Giuseppe Rossi

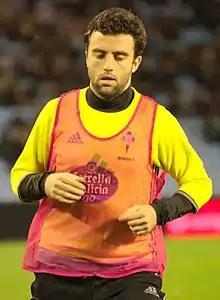
Rossi with Celta de Vigo in 2017

On 29 August 2016, Rossi signed a one-year contract with Celta de Vigo, with an option for another year. He scored his first goal for the club on his debut, which came in a 1–1 away draw against Standard Liège in Celta's opening group match of the Europa League. He made his league debut with the club on 18 September, coming on as a substitute in a 0–0 away draw against Osasuna. On 3 April 2017, Rossi scored a hat-trick in a 3–1 home win over Las Palmas in La Liga; this was his first goal since he scored against Espanyol on 25 September 2016, and his first hat-trick since 20 October 2013, when he scored three goals for Fiorentina in a 4–2 home win against Juventus. On 9 April 2017, Rossi suffered the fifth serious injury of his career when he ruptured the ACL in his left knee in a game against SD Eibar, and was consequently ruled out of action for at least 6 months. Rossi became a free agent in July after Fiorentina allowed his contract to expire and he subsequently rejected an offer by Celta to remain with the Spanish side until January 2018.